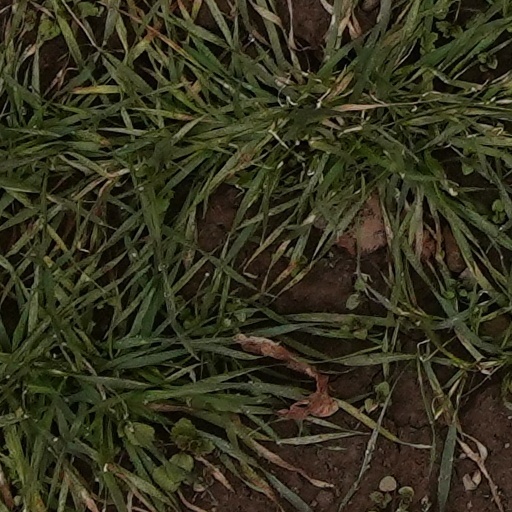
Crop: wheat